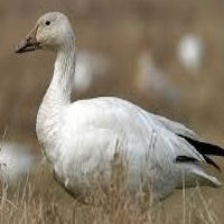
Species: SNOW GOOSE
Scientific name: ANSER CAERULESCENS
ImageNet parent category: goose